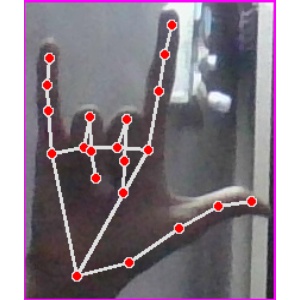
अक्षर: व